Ulukışla railway station

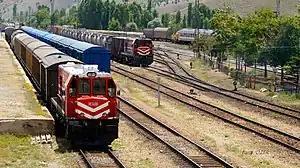
Freight trains in the station yard; the platform can be seen in the upper-left corner.

Ulukışla railway station is a railway station in Ulukışla, Turkey. The station is located in the southern part of the town and consists of one side platform serving four track. A small freight yard is also present as the line sees heavy freight traffic. Ulukışla station is the northern starting point of the railway through the Cilician Gates, and thus historically played an important role in helping trains pass through the Taurus Mountains.